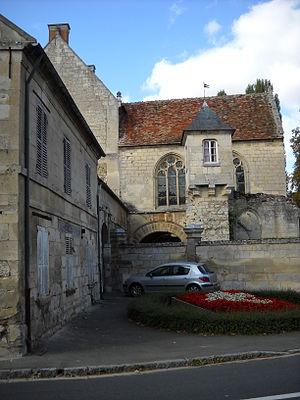
La commanderie de Neuilly-sous-Clermont, Oise, France.
La commanderie de Neuilly-sous-Clermont était une commanderie hospitalière fondée par les Templiers, devenue en 1312 une maison de l'ordre de Saint-Jean de Jérusalem.